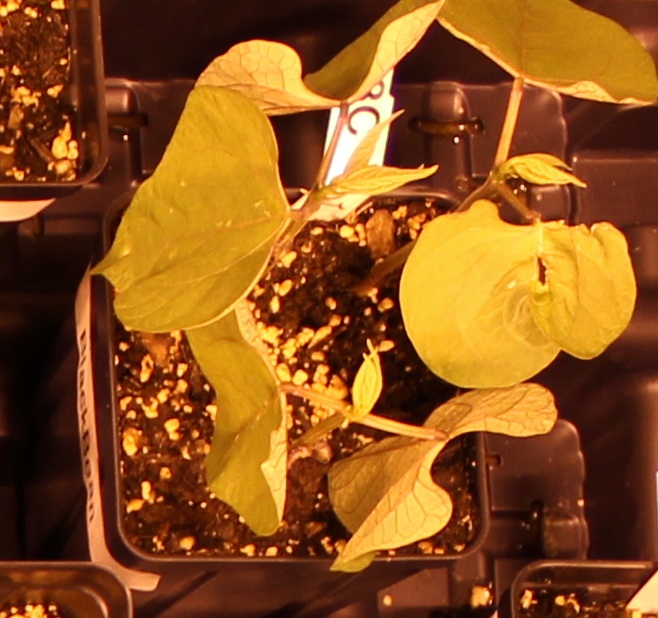
Label: Blackbean